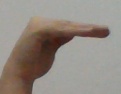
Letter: haa